Harrison–Landers House

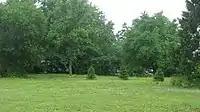
Site of the house

Mr. Harrison was related by marriage to a prominent citizen of early Newtown, the miller Nathaniel Armstrong. Members of Armstrong's family later owned a carding mill in Newtown, and years after Harrison's residence at the house, it was known as the "Armstrong Mill". Comparatively little is known about its historic uses (the 1930s surveyors noted that the only sources of information were the current owner and one other local resident), although it appears to have been used for commercial purposes: located on the road from Newtown to Plainville, it was employed as a saloon and tavern, primarily by farmers taking their animals to market. By the late twentieth century, it had been converted into a boarding house.